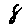
Label: 8